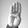
ASL letter: B